Guglielmo Andreoli the Younger

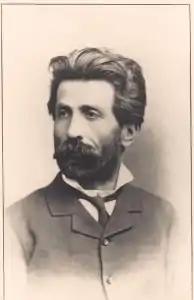
Guglielmo Andreoli (1862-1932)

Guglielmo Andreoli (9 January 1862 - 26 April 1932) was an Italian pianist, music teacher and composer.